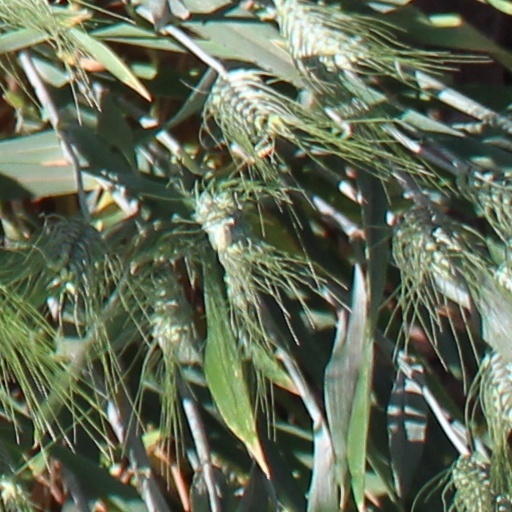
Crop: wheat